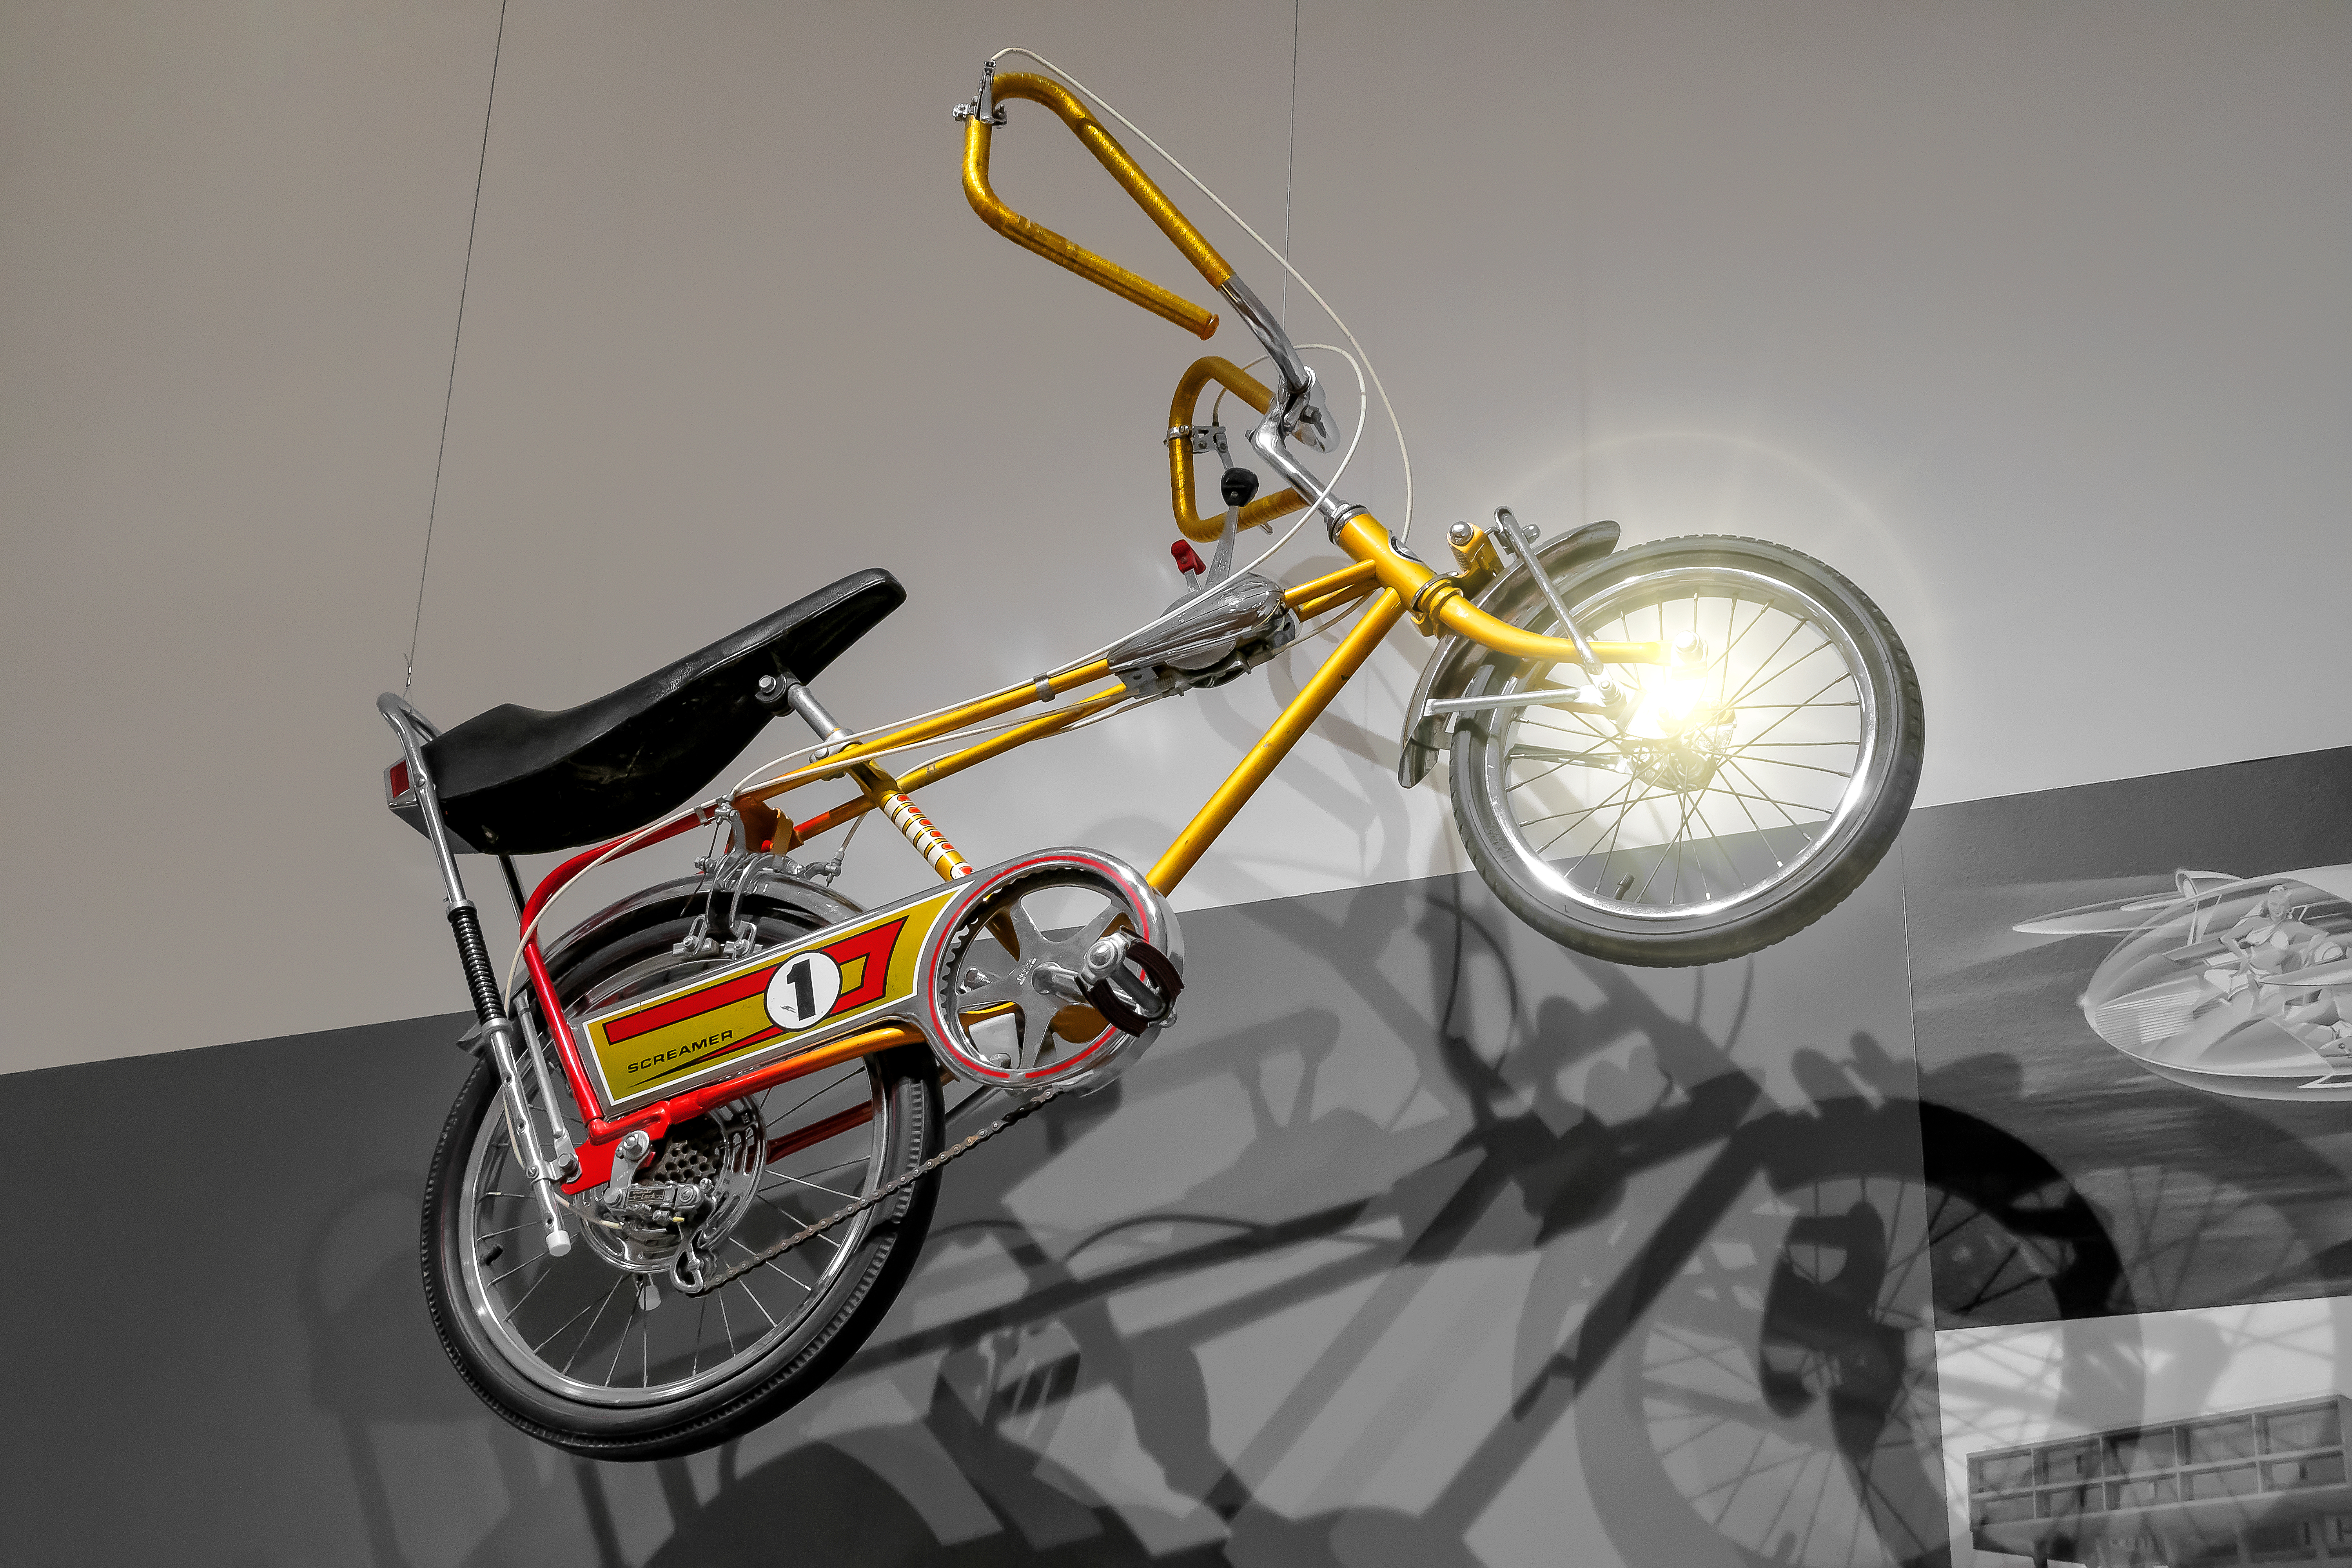
geotagged, milwaukee, united states, usa, wisconsin, 700 North Art Museum Drive, america, architect, architecture, art, Art Collection, art exhibit, art exhibition, art gallery, art museum, art work, artist, artwork, bronze, contemporary, contemporary art, day trip, destination, exhibition, Exhibition Of Art, exhibitions, gallery, Gallery Of Art, glass, installations, lake michigan, mam, metal, milwaukee art museum, Milwaukee Museum Of Art, Milwaukee WI, Milwaukee Wisconsin, MKE, modern, modern art, museum, museum of art, painting, paintings, sculpture, sculptures, Sculpturist, tourist, tourist attraction, tourist destination, travel, travel photography, wi, Wisconsin Tourism, works of art, vehicle, bicycle, bicycle wheel, spoke, bicycle part, motorcycle, chopper, yellow, bicycle tire, bicycle accessory, bicycle saddle, bicycle handlebar, bicycle frame, rim, bicycle fork, sports equipment, bmx bike, bicycle drivetrain part, groupset, wheel